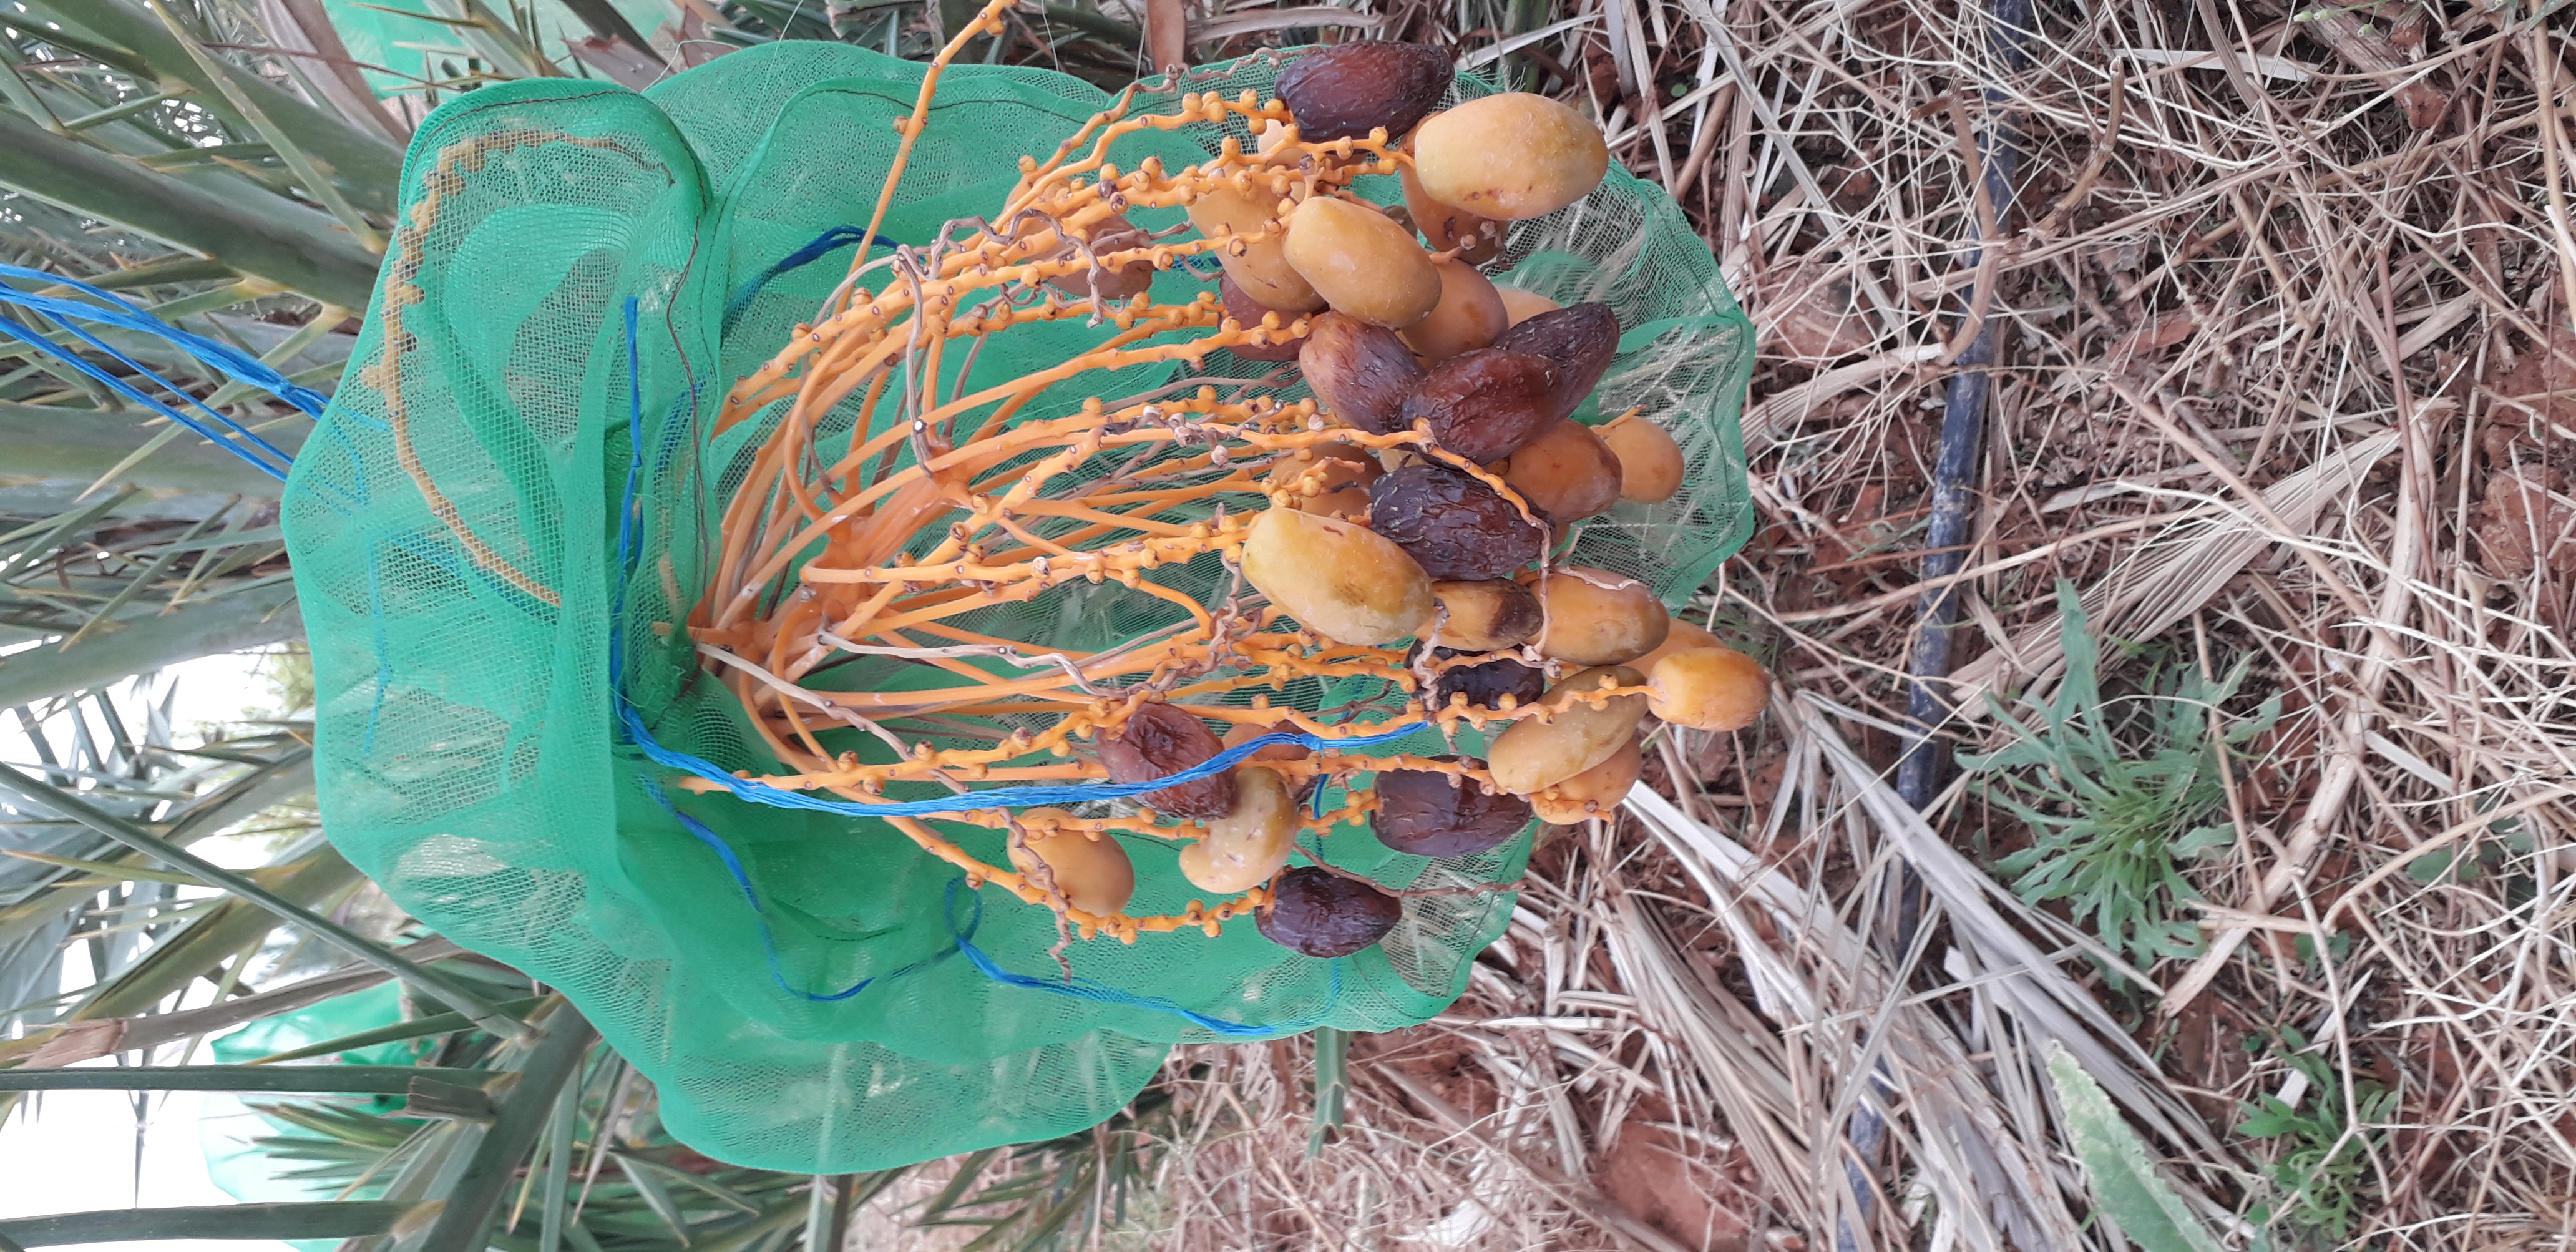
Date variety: Boumajhoul